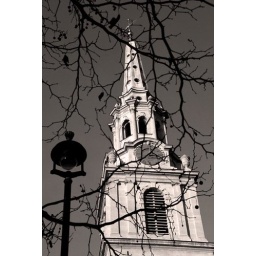
tower church in b&w